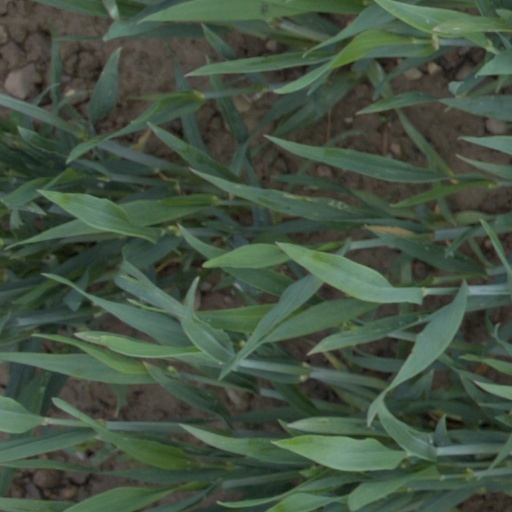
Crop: wheat